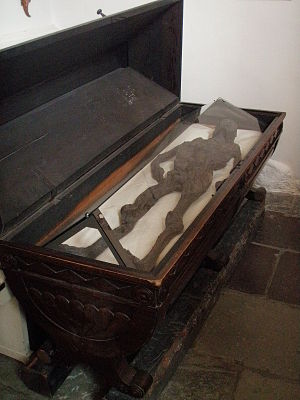
Gunhild Kongemor / Moseliget
Moseliget i Haraldskær udstillet i Vejle.
Dronning Gunhild er et almindeligt (men sagligt forkert) navn for det moselig, som blev fundet i Haraldskær Mose 10 km vest for Vejle i 1835, begravet i Sankt Nikolaj Kirke i Vejle i en træsarkofag.
Gunhild Kongemor var en norsk dronning, gift med kong Erik Blodøkse.